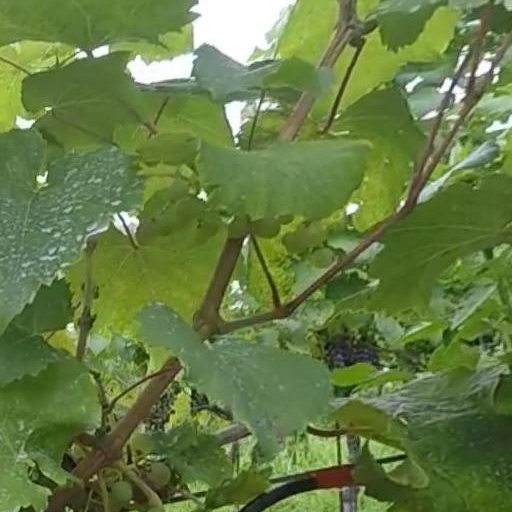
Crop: grape